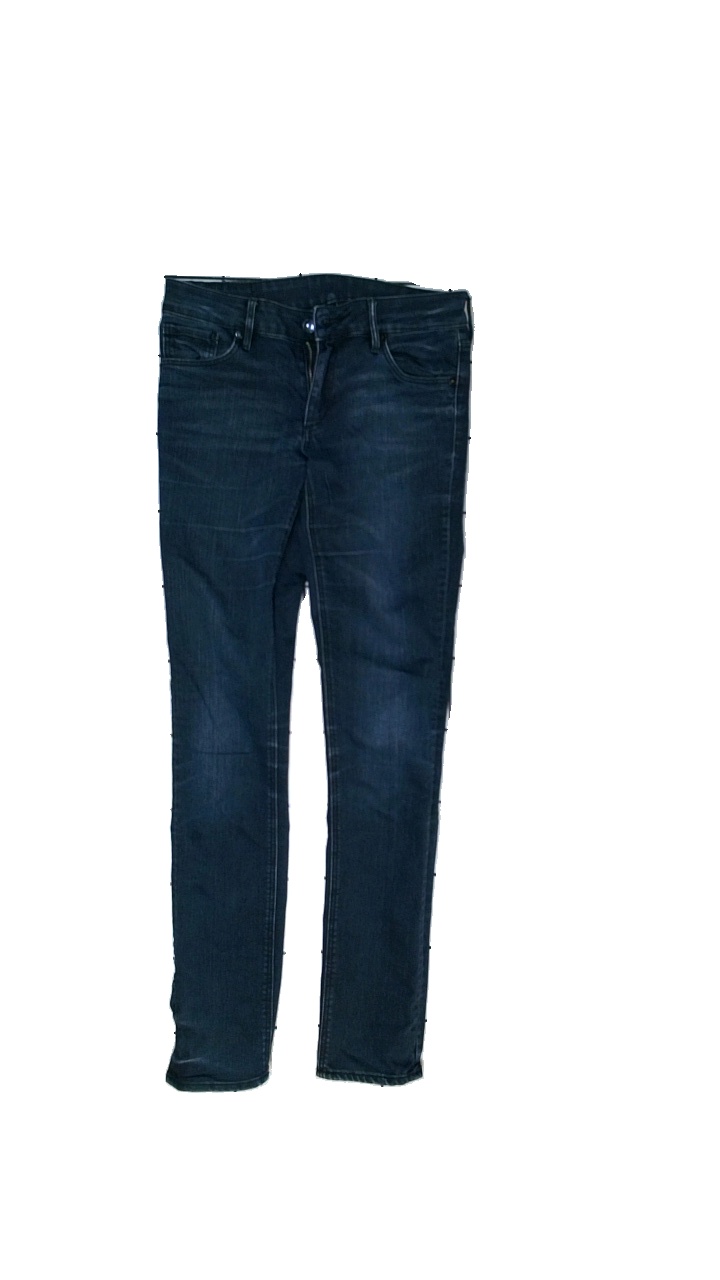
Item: Jeans (Ladies)
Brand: H&m
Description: jeans med glitter tryck
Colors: Blue
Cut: Tight
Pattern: Glitter
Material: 65% bomull 34% polyester 1% elastan
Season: All
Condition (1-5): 3
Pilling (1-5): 5
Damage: paljetter saknas
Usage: Export
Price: <50